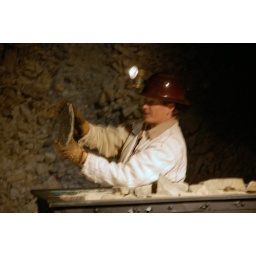
Eldorado Gold Mine near Fairbanks, AK--inside the train tunnel, a miner shows us a piece of gold-bearing rock